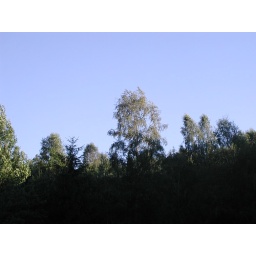
I love the blue sky and the beautiful trees in this picture they fit together like a puzzle!